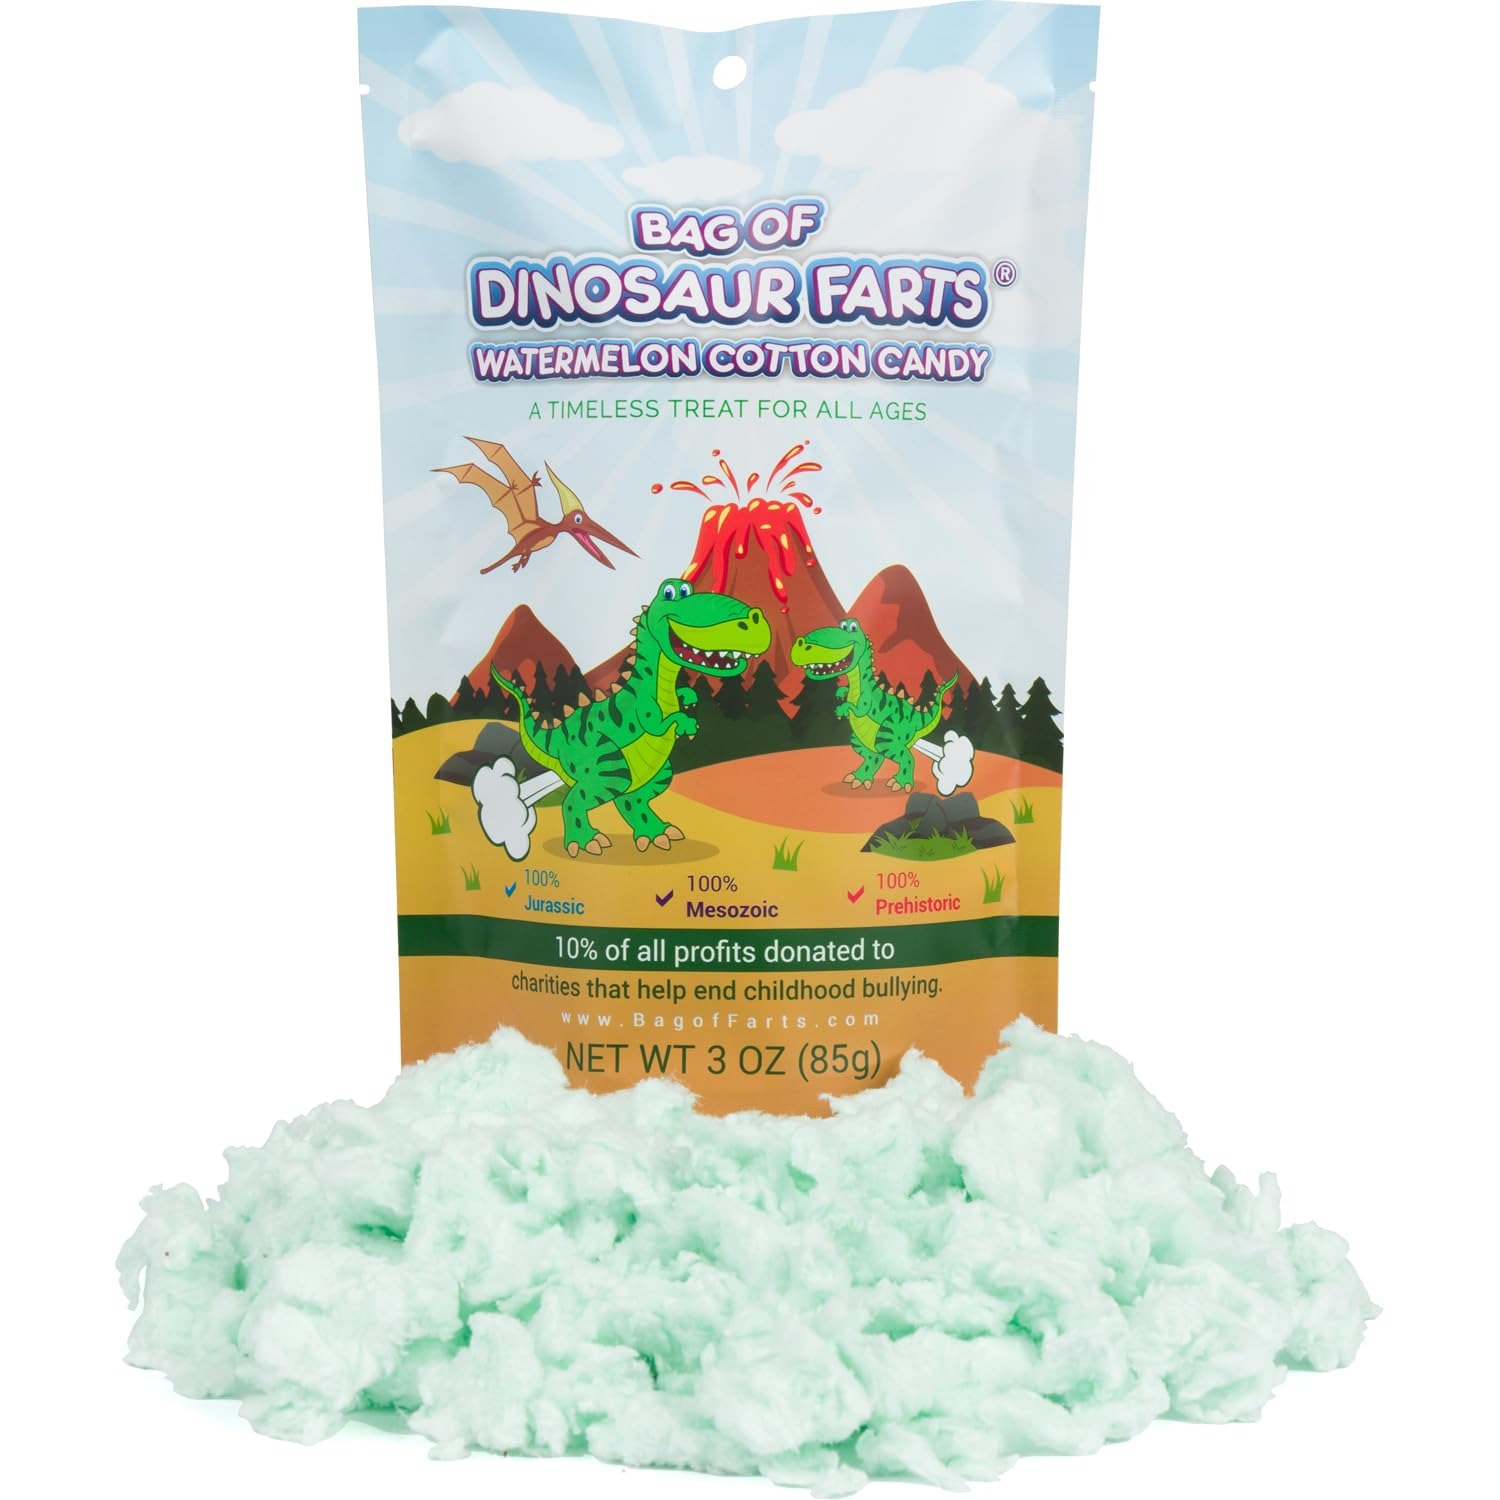
Item Name: Bag Of Dinosaur Farts Watermelon Cotton Candy Funny for All Ages Unique Birthday for Friends, Mom, Dad, Girl, Boy Stocking Stuffer Funny Gag Gift Easter Basket, 3 ounces / 1 pack
Bullet Point 1: MAKE YOUR LOVED ONE ROAR WITH LAUGHTER! From the creator of the Bag of Unicorn Farts.
Bullet Point 2: NEED A FUNNY UNIQUE GIFT? We can help!
Bullet Point 3: DO YOU LIKE TO MAKE PEOPLE LAUGH? Bag of Dinosaur Farts are guaranteed to brighten a kid's day.
Bullet Point 4: SCIENTIFIC FACT: FARTS IN A BAG ARE FUNNY! The 3oz watermelon-flavored cotton candy is delicious!
Bullet Point 5: FARTS OFFICIAL LICENSEE OF LEAF BRANDS LLC.
Value: 3.0
Unit: Ounce

Price: 16.98